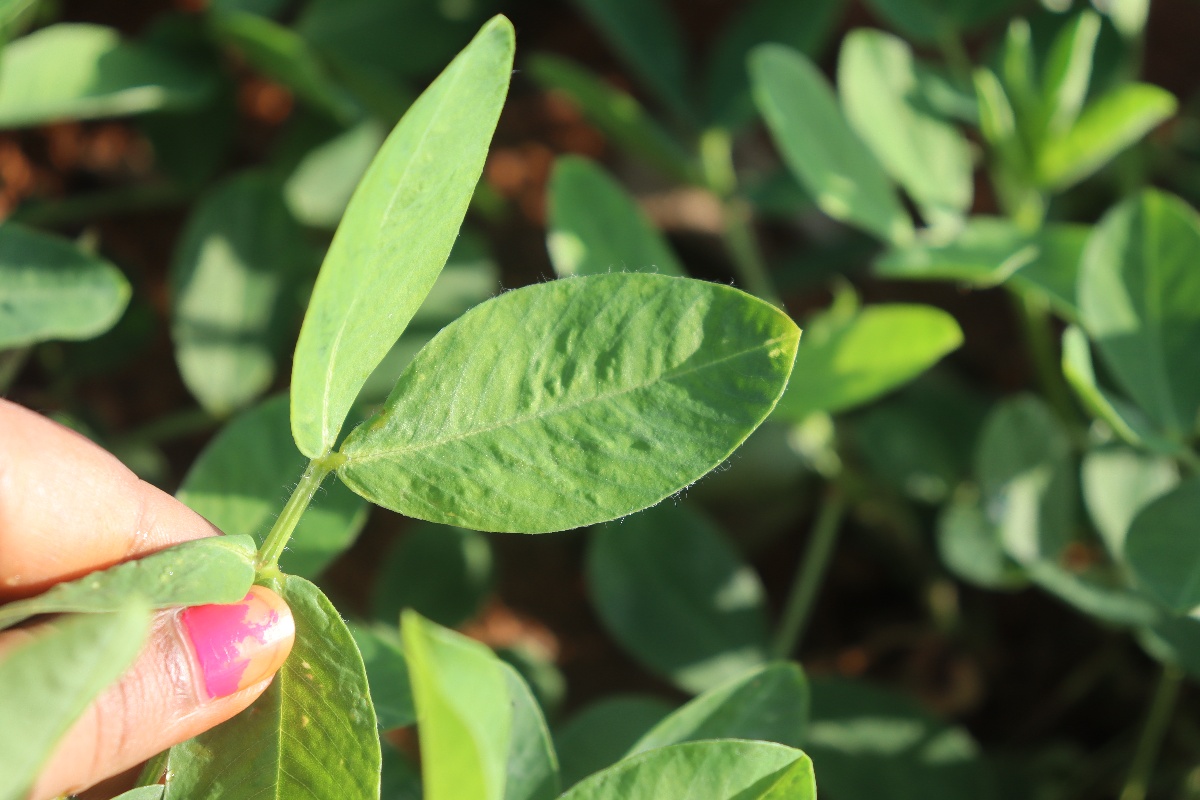
Label: healthy leaf